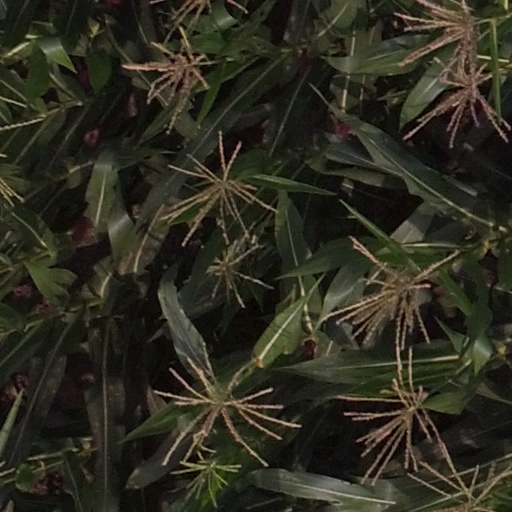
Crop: maize; corn